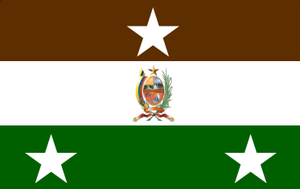
Motatán est l'une des 20 municipalités de l'État de Trujillo au Venezuela. Son chef-lieu est Motatán. En 2011, la population s'élève à 19 777 habitants.